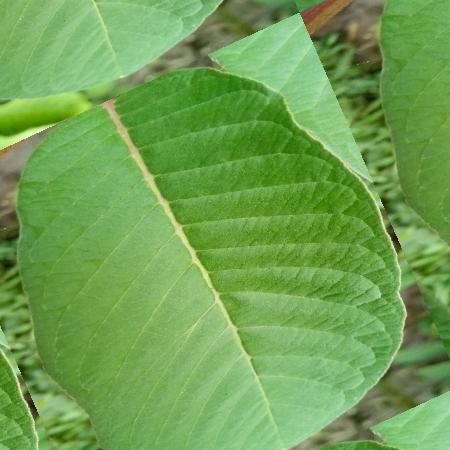
Label: Disease Free